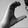
ASL letter: C